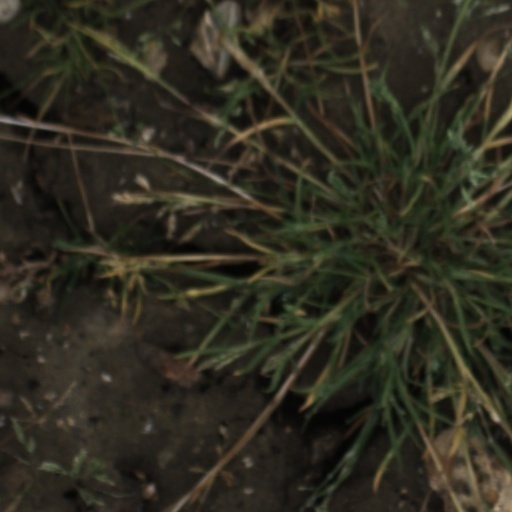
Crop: wheat